Hitzacker

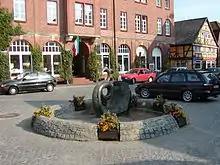
The market place in Hitzacker

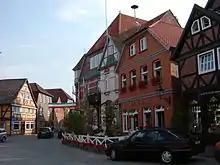
"Am Markt" in Hitzacker

Hitzacker has a long tradition as a tourist destination. For instance, the Local History Working Group of Lüchow-Dannenberg ("Heimatkundliche Arbeitskreis Lüchow-Dannenberg" or HALD) held a conference in 1983 with the title "100 Years of Tourism in Hitzacker – 50 Year Old Local History and Museum Society". Around the turn of the century, holidaymakers from the Hamburg and Hanover regions came to the spa hotel on the Weinberg hill. The hotel had its own spring used as a drinking fountain and for bathing by those taking the "Kur". Day excursions on the river, along the Elbe, took place, and it had its own shipping line: Hamburg-Lauenburg-Dömitz. Today tourism has experienced a change. The health business has been replaced by "wellness" and beauty facilities. Hitzacker has since become a recognised climatic spa. Many of its hotels offer so-called wellness treatments and there is a spa area with a Kneipp basin and barefoot path. Hitzacker is the venue for musical events like the Hitzacker Summer Music Days (Sommerliche Musiktage Hitzacker) under the artistic direction of Dr. Markus Fein, and Hitzacker Music Week ("Musikwoche Hitzacker") under the direction of Ludwig Güttler. There are three museums, including the Archaeological Centre with a Bronze Age open-air museum. On the Weinberg, vines have been cultivated for several centuries, and once a year the vintage is celebrated by the officiating wine queen. Hitzacker takes part in various marketing initiatives; for example the town is on the German Timber-Frame Road, the Lower Saxon Asparagus Road and a partner in the German-Dutch Orange Route.